United Nations Assistance Mission for Rwanda

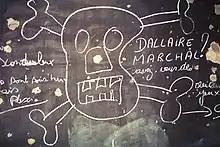
A military building chalkboard in Kigali. Note the names "Dallaire", UNAMIR Force Commander, and "Marchal", UNAMIR Kigali sector commander.

The United Nations Assistance Mission for Rwanda (UNAMIR) had been in Rwanda since October 1993, with a mandate to oversee the implementation of the Arusha Accords. UNAMIR commander Dallaire learned of the Hutu Power movement during the early phase of deployment; in January 1994, a government informant alerted Dallaire to a group who were rapidly arming militias and planning mass extermination of Tutsi, and led UNAMIR to a secret arms cache. Dallaire sent a cable to the UN Department of Peacekeeping Operations (DPKO) in New York, requesting permission to raid the weapons caches; the UN refused Dallaire's request to raid the arms, and rebuked him for exceeding his mandate. Dallaire's cable also informed the DPKO of the information concerning the genocide; it said: "Since UNAMIR mandate [the informant] has been ordered to register all Tutsi in Kigali. He suspects it is for their extermination. Example he gave was that in 20 minutes his personnel could kill up to 1000 Tutsis." Dallaire received little support from the administrative head of UNAMIR, Cameroonian Jacques-Roger Booh-Booh; the RPF accused Booh-Booh of partiality towards President Habyarimana and the Hutu elite. UNAMIR operated with very limited resources, and its efforts to install the transitional government were obstructed by President Habyarimana and the hardliners throughout early 1994. By April, the Security Council threatened to terminate UNAMIR's mandate if it did not make progress.